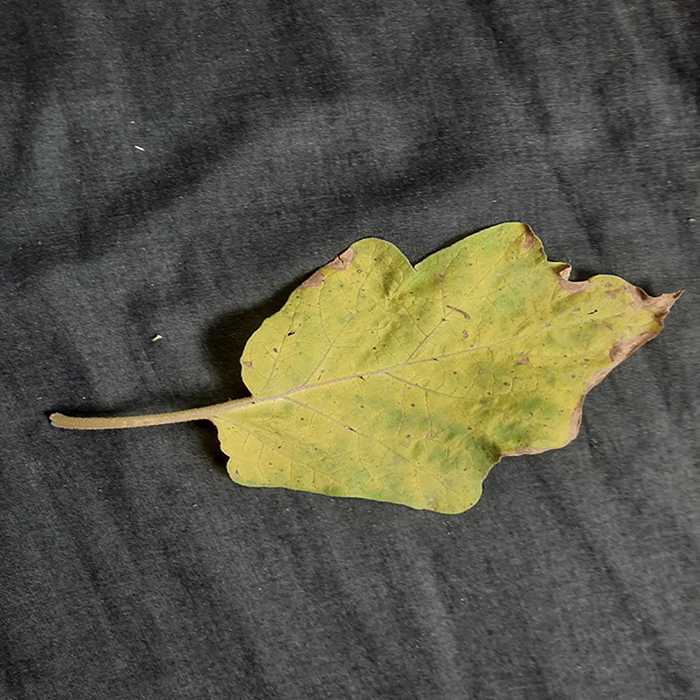
Plant: Eggplant
Label: Eggplant verticillium wilt